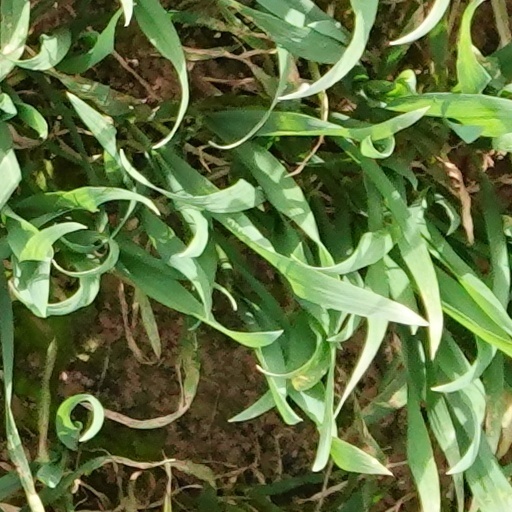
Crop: wheat